Eugene Lavrenchuk

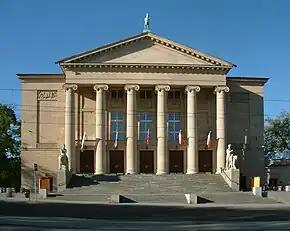
Grand Theatre, Poznań

Eugene Lavrenchuk is the founder and chairman of the expert council of the "All-Ukrainian Opera Forum", which is a central event in the field of the opera industry of Ukraine. The forum is held with the participation of managers of the major Ukrainian opera theaters, representatives of the academic community, domestic and foreign music critics, deputies and opinion leaders. Within its framework, critics' laboratories are held (curator: Professor Yurii Chekan), opera premieres, presentations of opera start-ups (curator: Eugene Lavrenchuk).